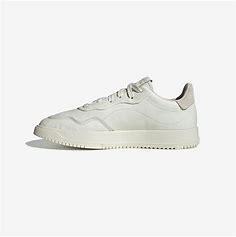
Brand: Adidas
Model: SC Premiere